Homer College

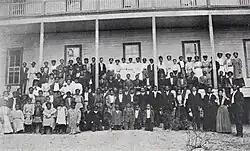
Homer College students

Homer College, formerly Homer Seminary (active from 1880 to 1918), was a private Methodist school in Homer, Louisiana. In 1880 a school was opened under the name "Homer Seminary" as an African American elementary and high school founded by members of the Colored Methodist Episcopal Church or CME (Christian Methodist Episcopal Church since 1954); by 1910 the school was renamed Homer College and became part of the CME, it served as an African American college-preparatory school for Texas College in Tyler, Texas. The school closed in 1918 after a conflict of leadership.